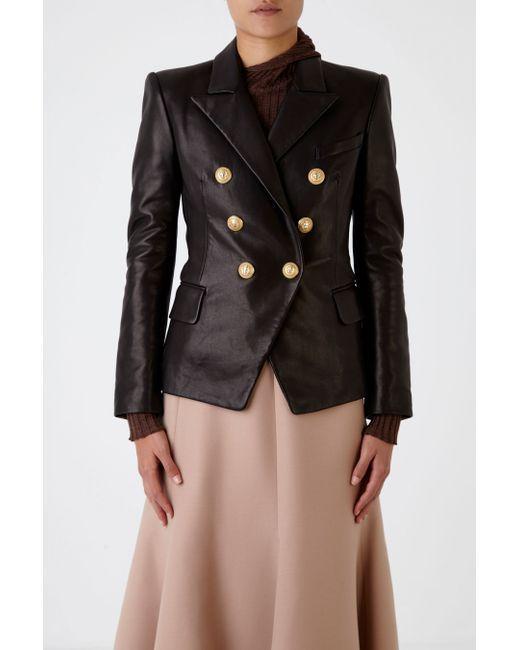
Schwarze Lederjacke mit vollen Ärmeln für Damen